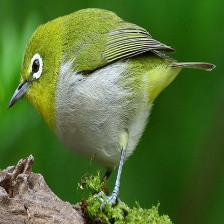
Species: MALAGASY WHITE EYE
Scientific name: ZOSTEROPS MADERASPATANUS